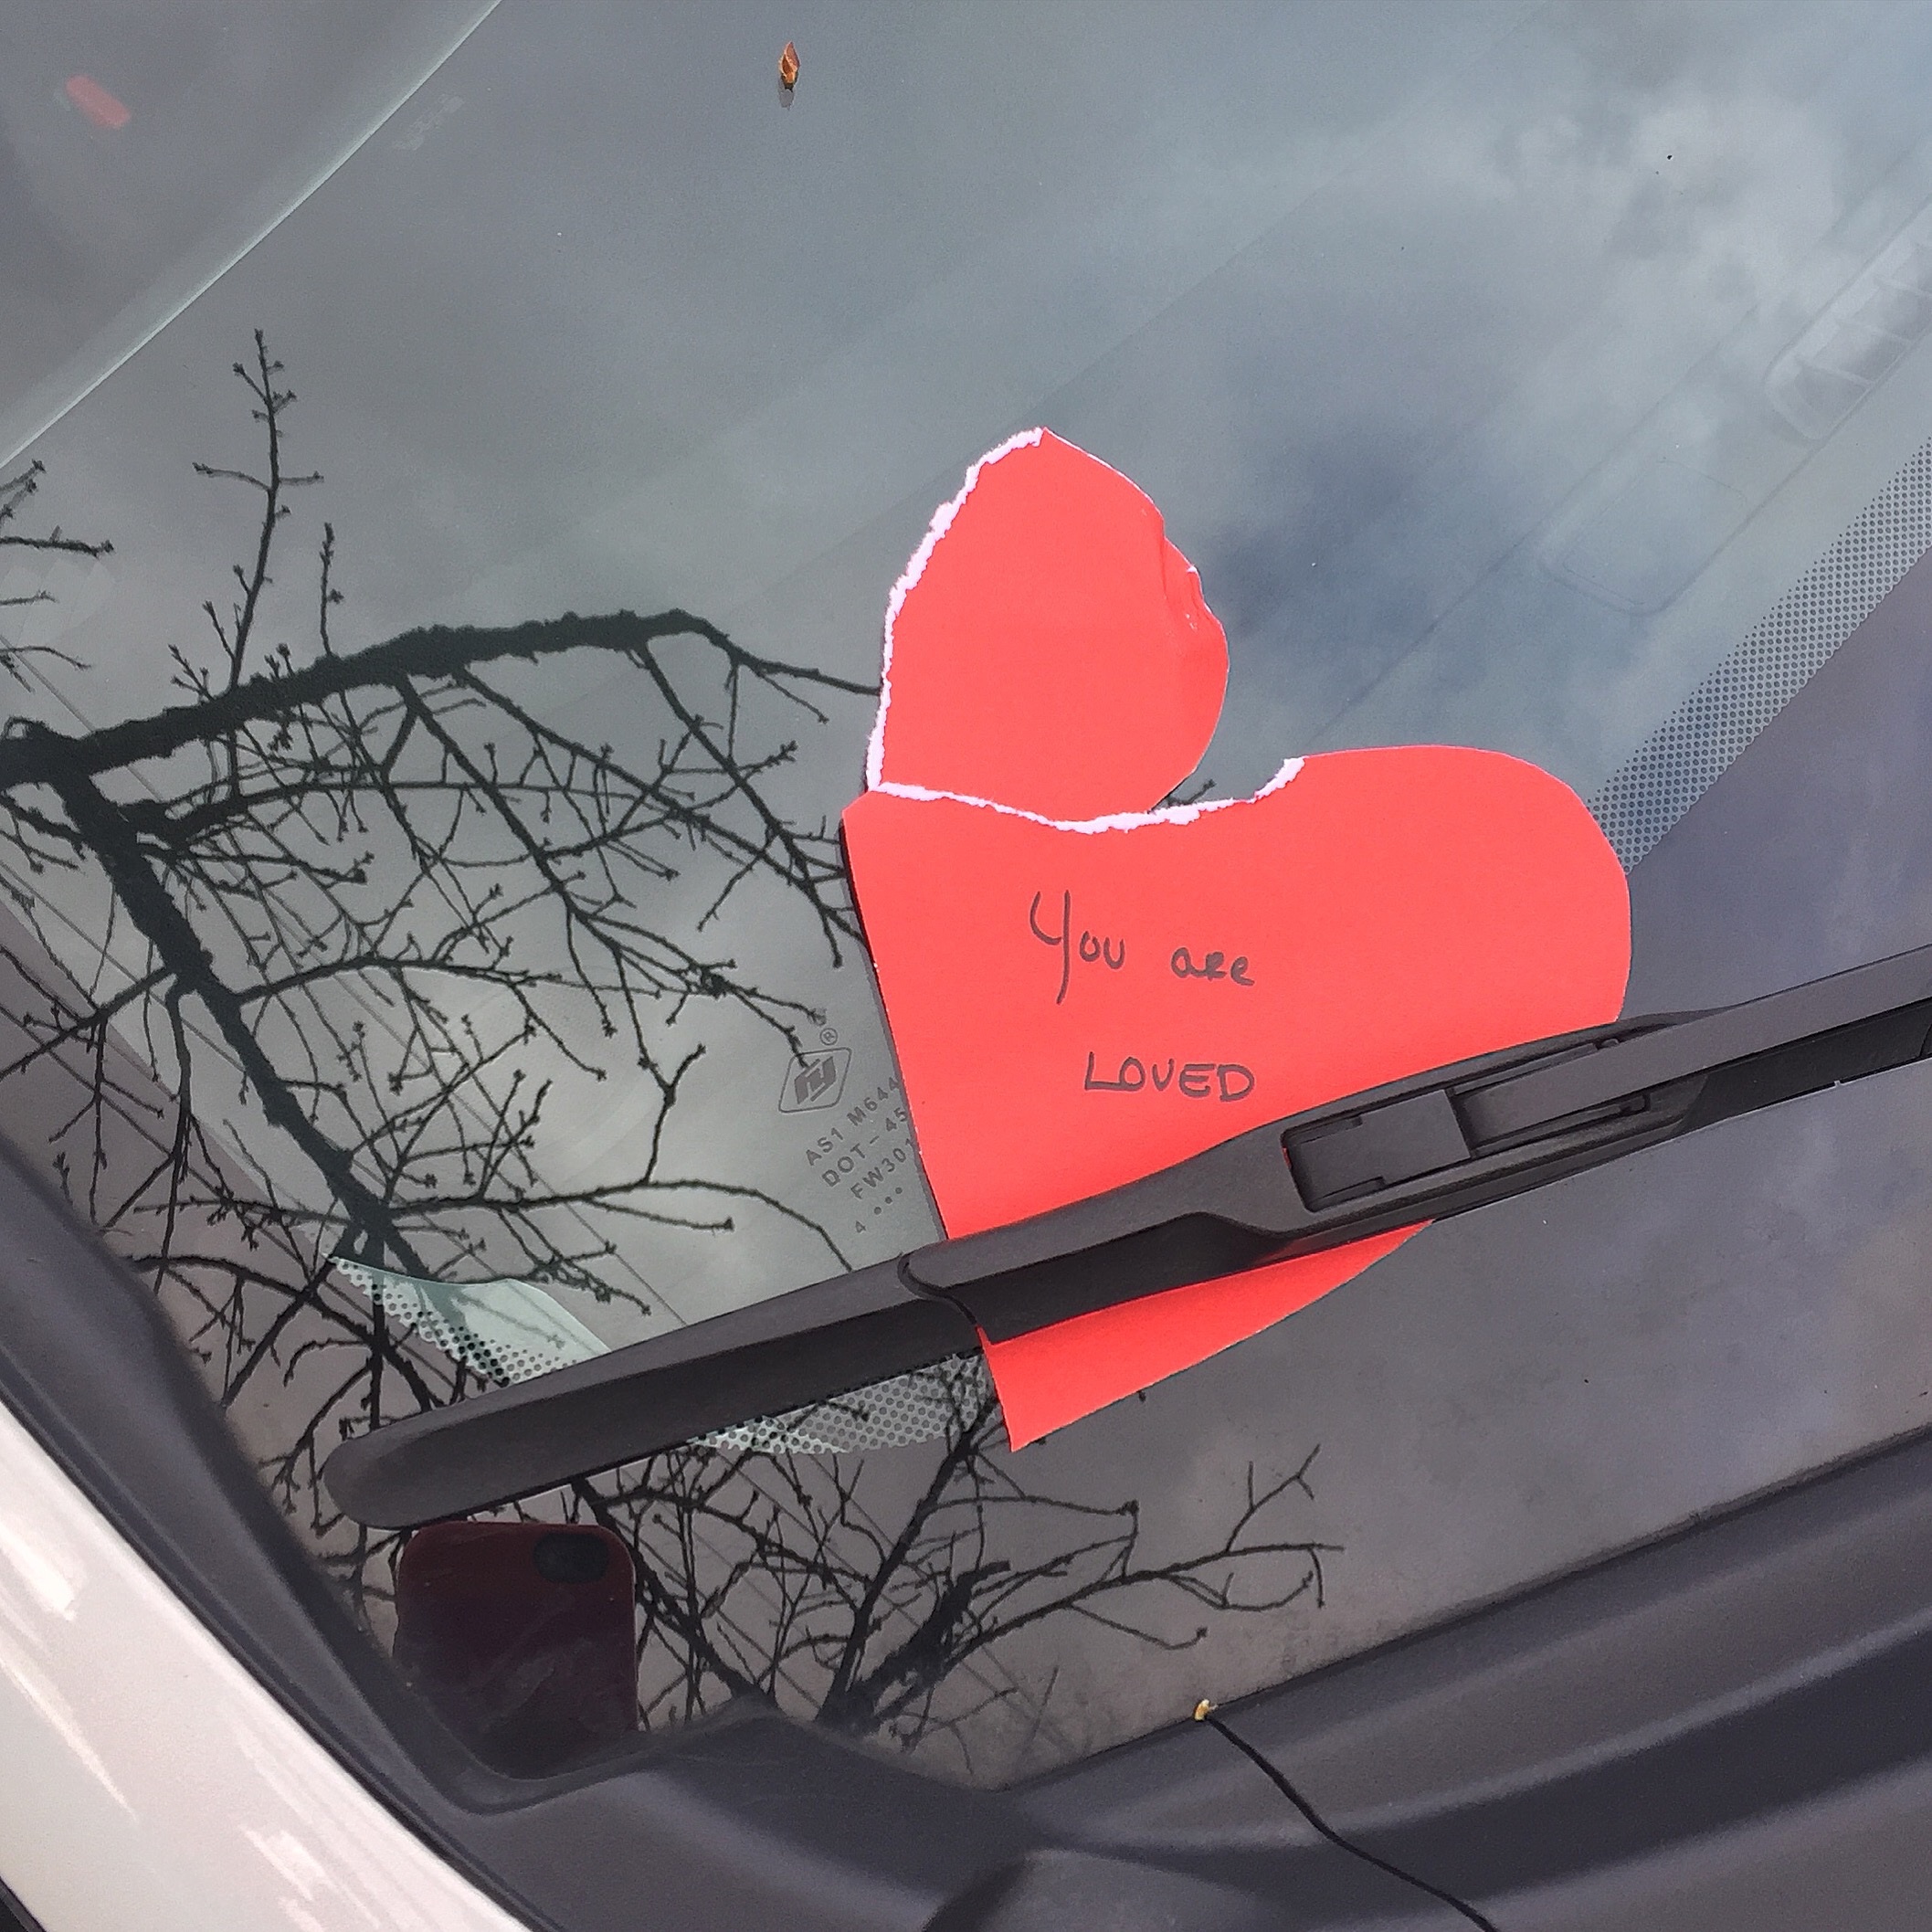
line, red, vehicle, color, screenshot, atmosphere of earth